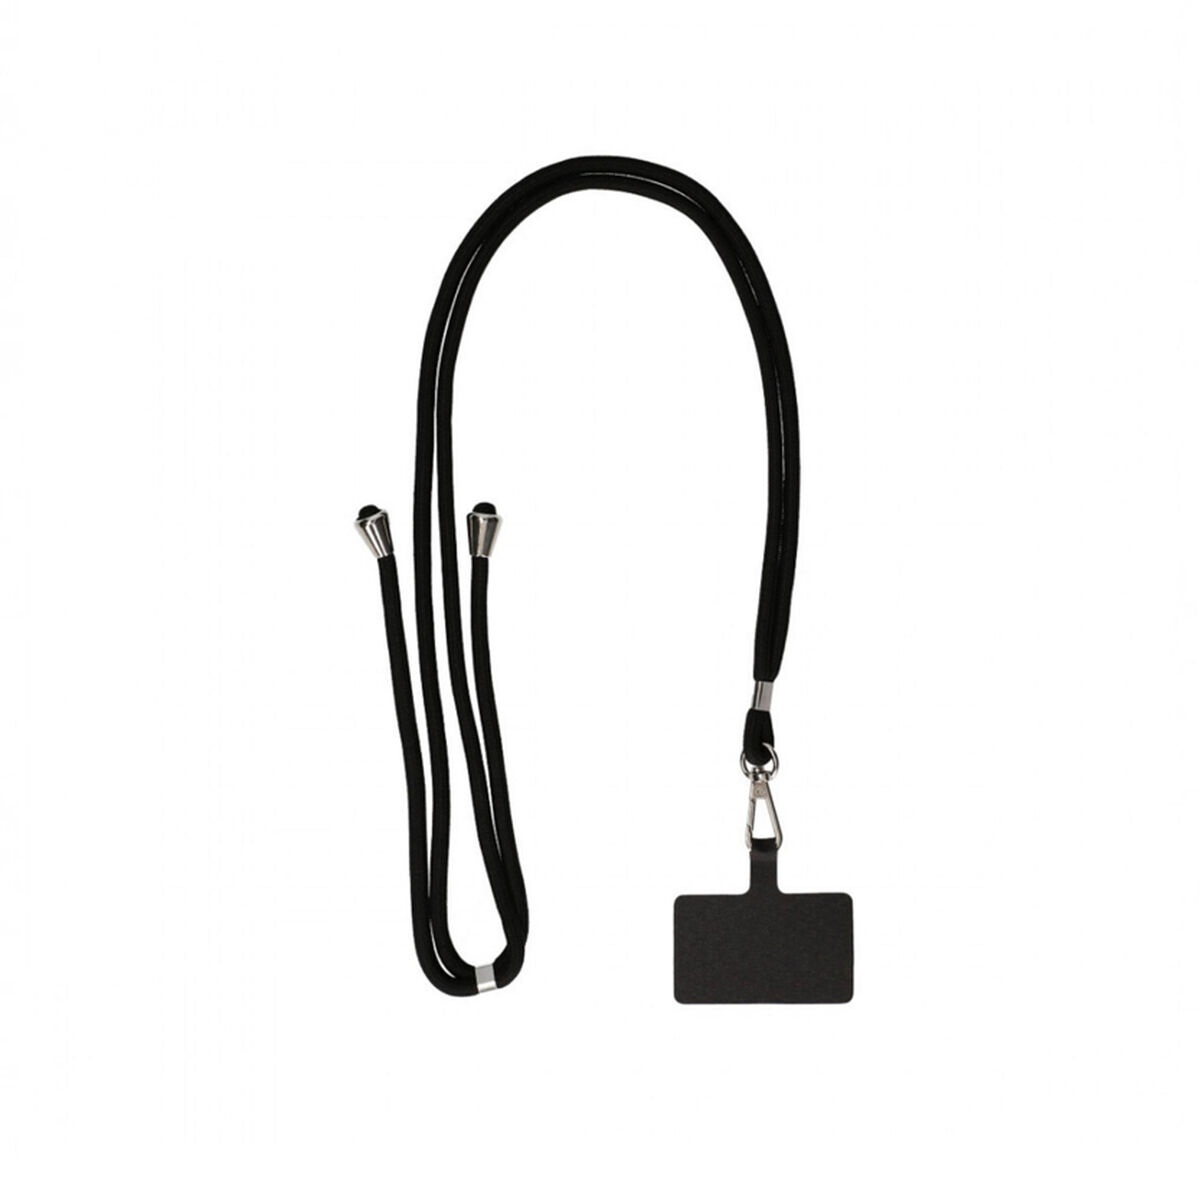
Mobile Phone Lanyard KSIX Universal
If you're passionate about IT and electronics , like being up to date on technology and don't miss even the slightest details, buy Mobile Phone Lanyard KSIX Universal at an unbeatable price. Length: 160 cm Type: Pendant Colour: Black Compatible: Universal From 6,78 / m General Product Safety Regulations information: ATLANTIS INTERNACIONAL, S.L. Carrer Crom, 53 – Hospitalet de Llobregat (Barcelona) 08907 - Hospitalet de Llobregat +34933369797 contacto@atlantistelecom.com https://www.atlantistelecom.com/es/
Brand: KSIX
Category: Electronics > Communications > Telephony > Mobile & Smart Phone Accessories > Mobile Phone Charms & Straps